Jessica Szohr

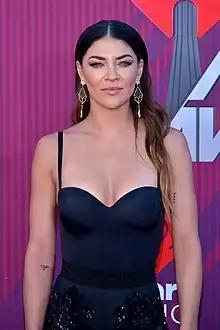
Szohr in 2019

Jessica Szohr (born March 31, 1985) is an American actress. She started her screen career appearing on television shows such as "My Wife and Kids" (2003), "Joan of Arcadia" (2004), "What About Brian" (2007) and "" (2007). She gained recognition in 2007 with her breakthrough role as Vanessa Abrams on The CW's teen drama series "Gossip Girl" (2007–2012). She has appeared in feature films including the horror film "Piranha 3D" (2010), the comedy film "I Don't Know How She Does It" (2011), the comedy film "The Internship" (2013) and the comedy film "Ted 2" (2015). Her recent television credits include "Complications" (2015), "Kingdom" (2015), "Twin Peaks" (2017) and "Shameless" (2017–18). Since 2018, she has been a main cast member of the Fox/Hulu science fiction series "The Orville", as Talla Keyali.